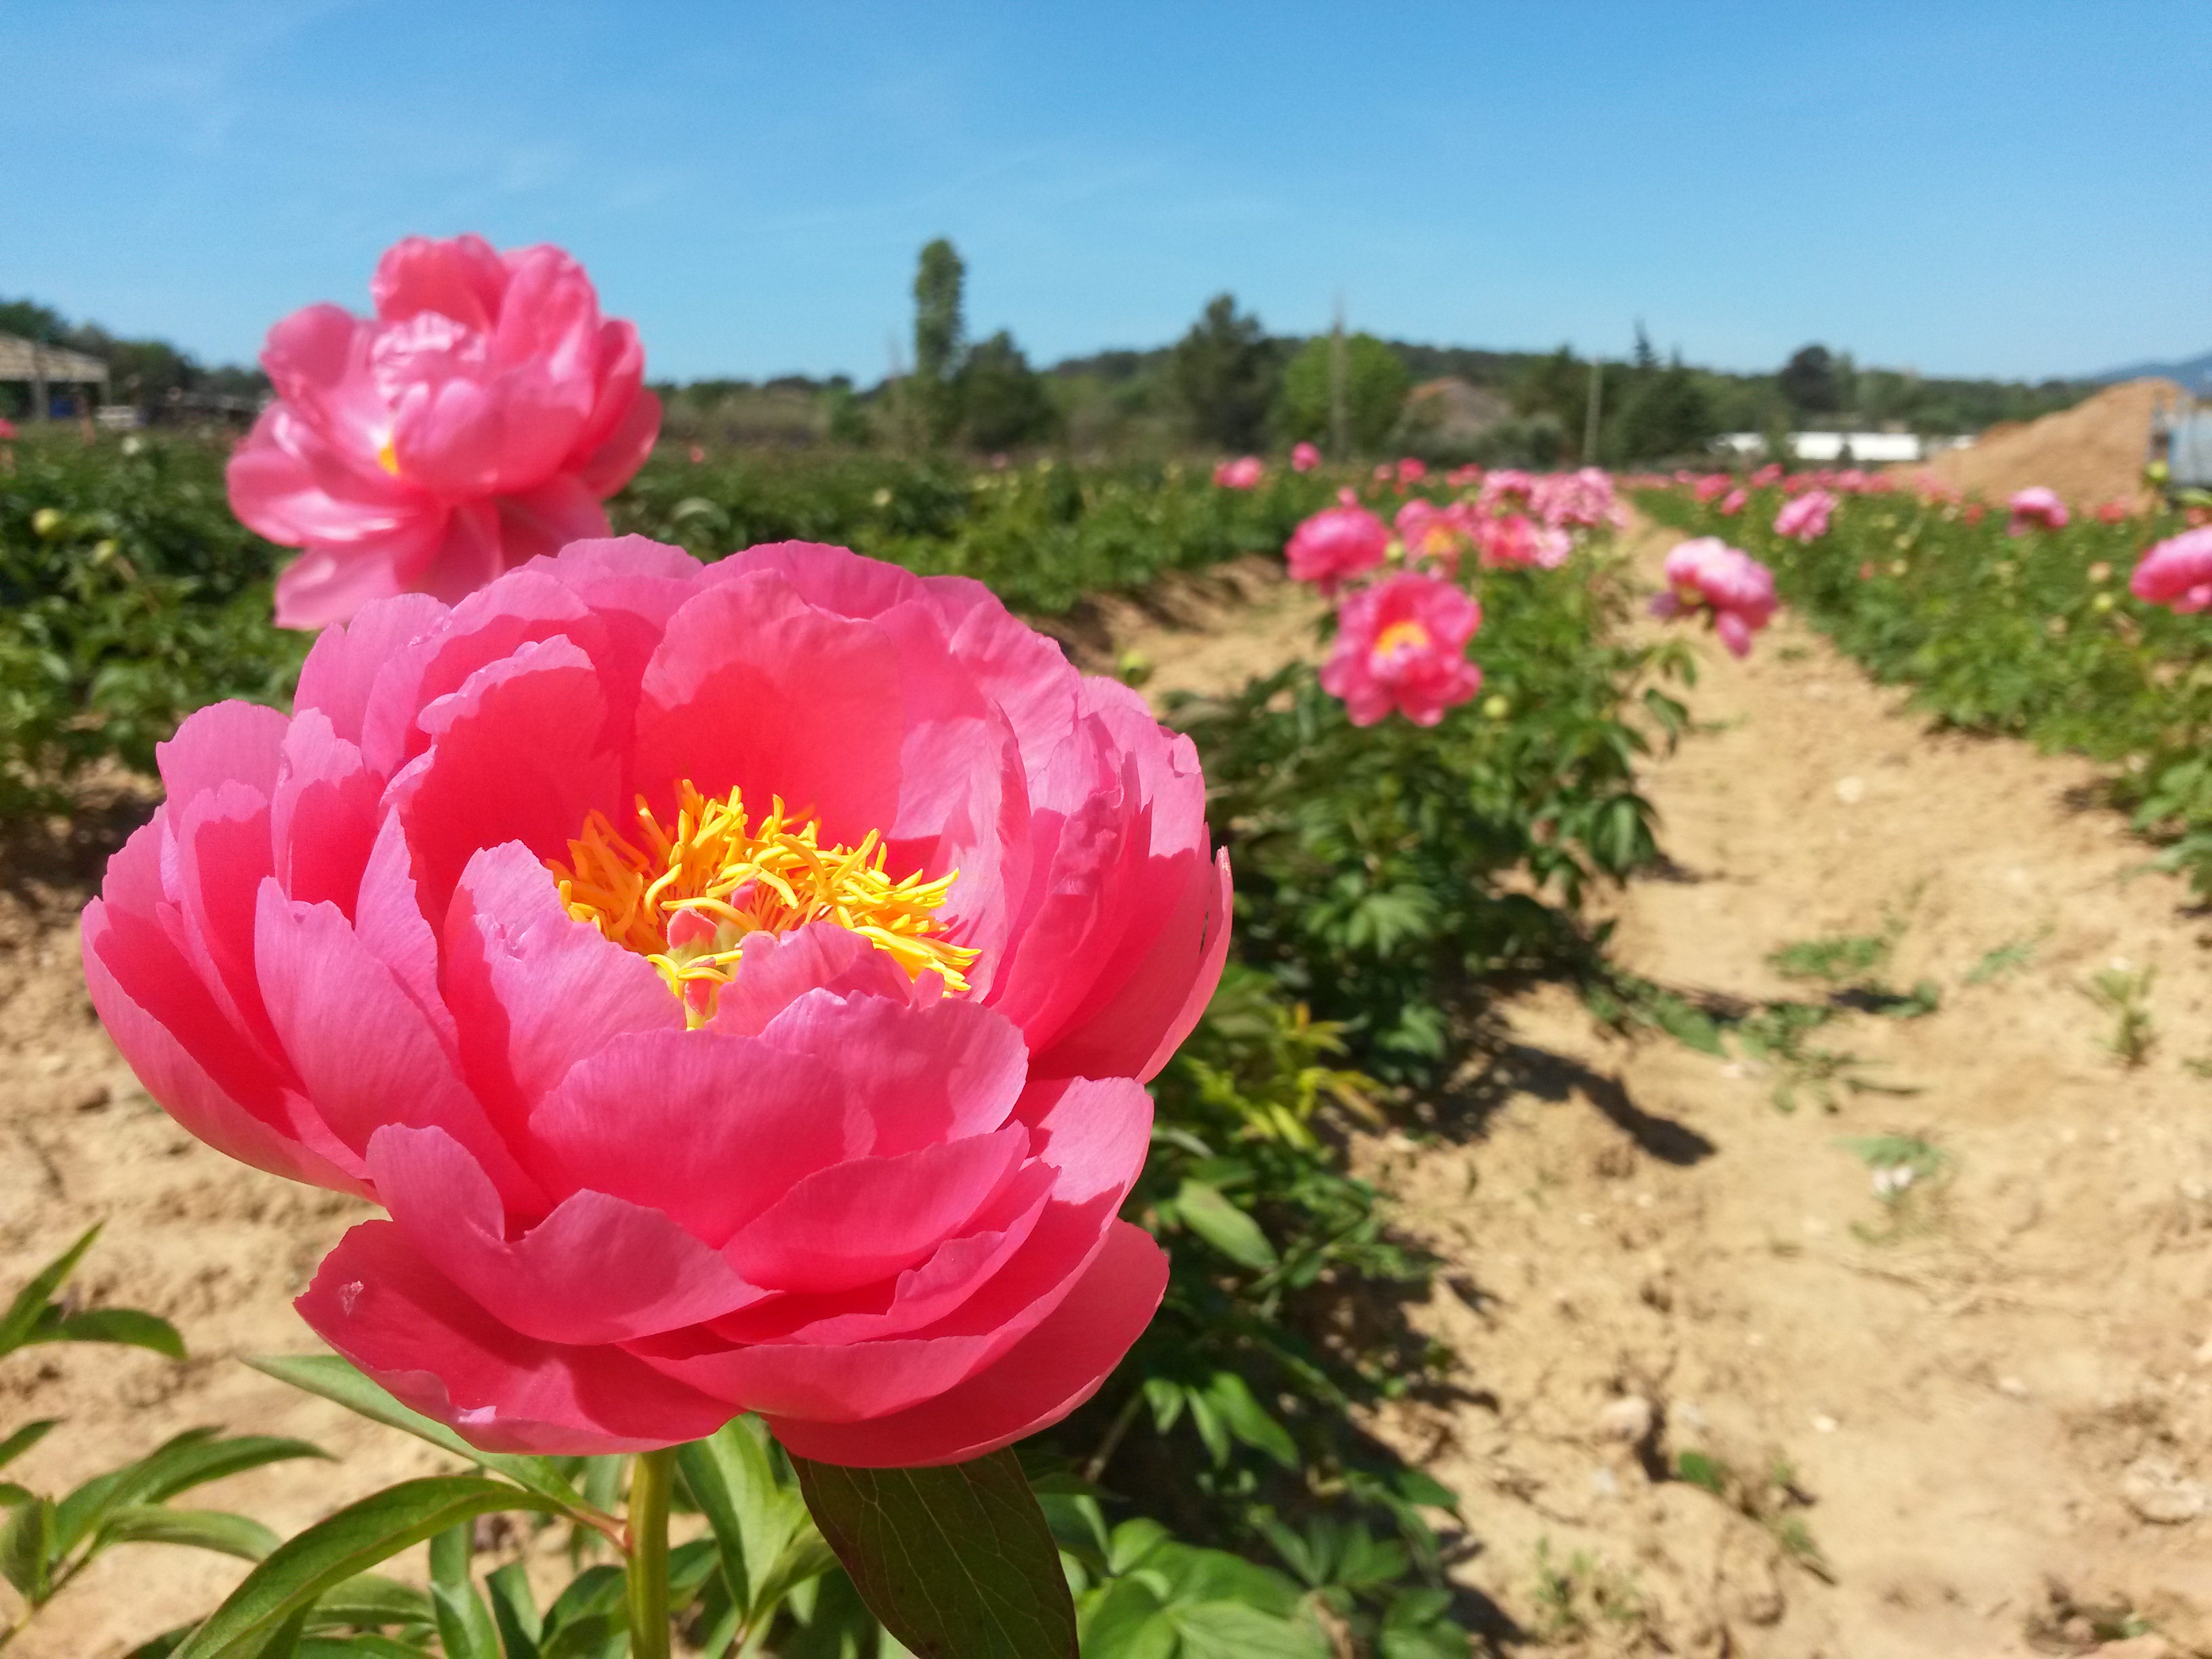
pivoine, fleur, rose, nature, champ, ciel, bleu, agriculture, culture, flower, flowering plant, petal, pink, plant, common peony, peony, rose family, Chinese peony, botany, spring, landscape, grass, wildflower, annual plant, rose order, magenta, floribunda, wild peony, plant stem, rosa centifolia, perennial plant